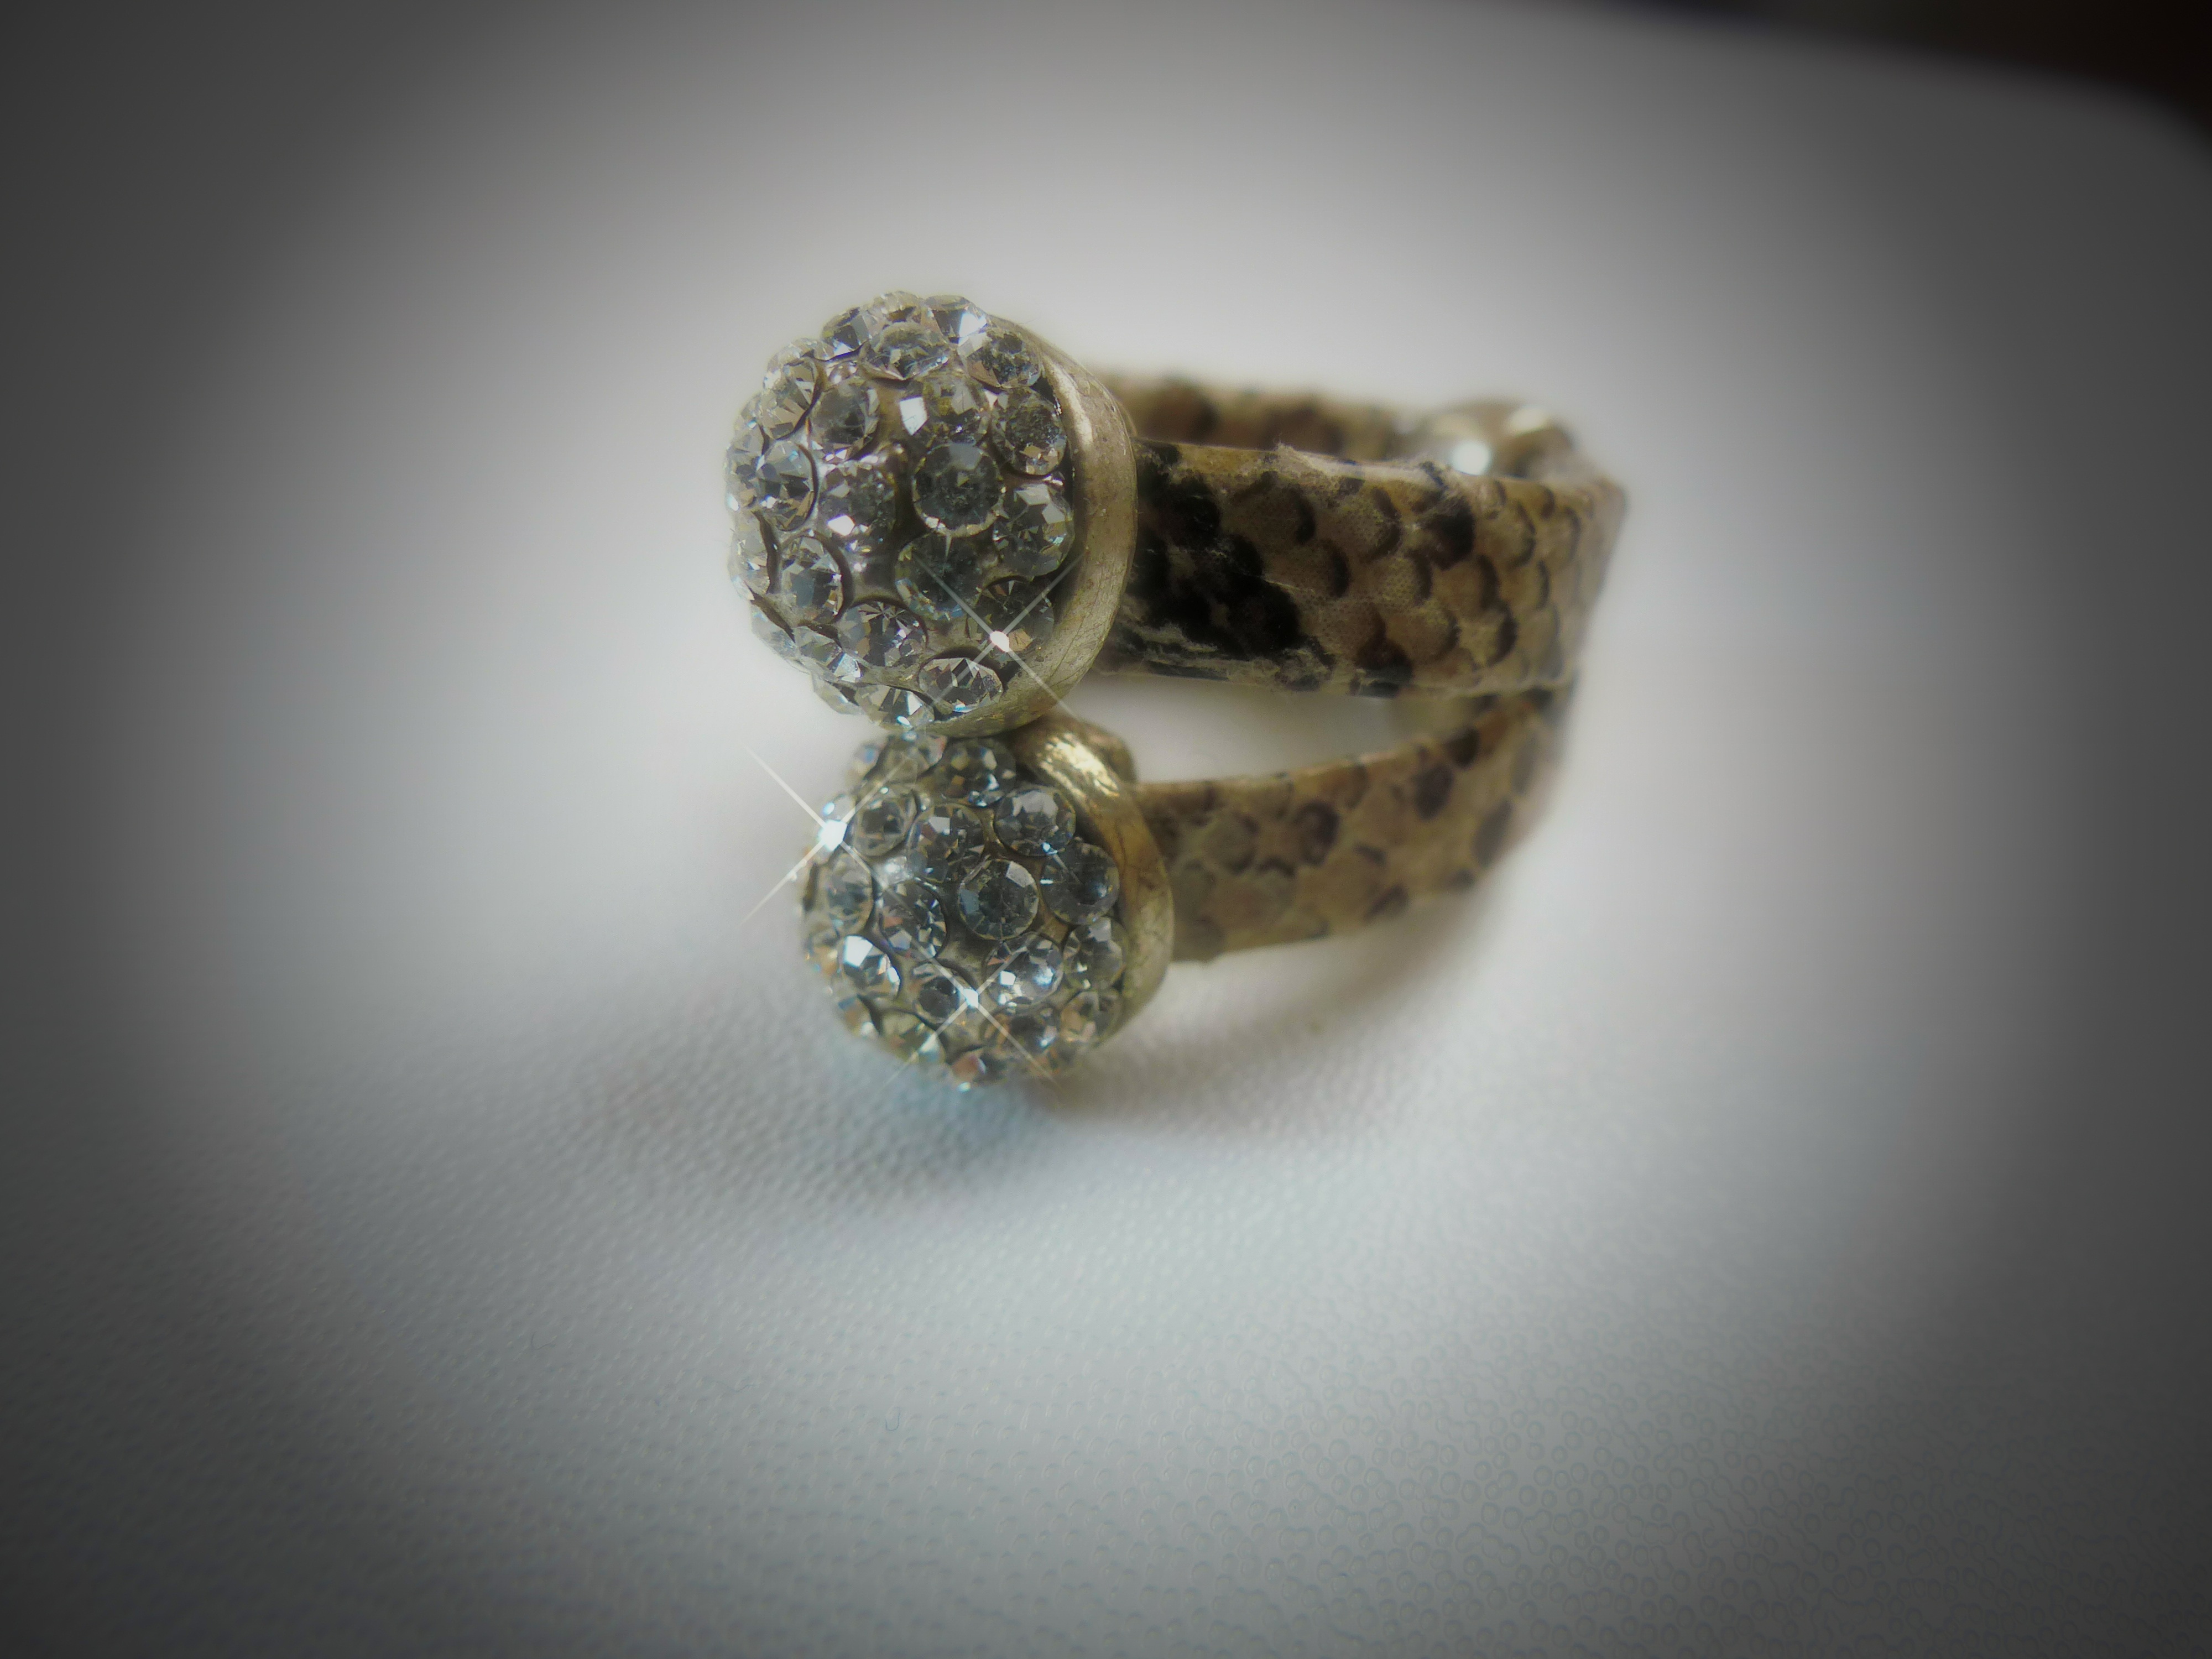
hand, ring, fashion, close up, jewellery, silver, accessories, organ, diamond, outfit, dresses, gemstone, macro photography, fashion accessory